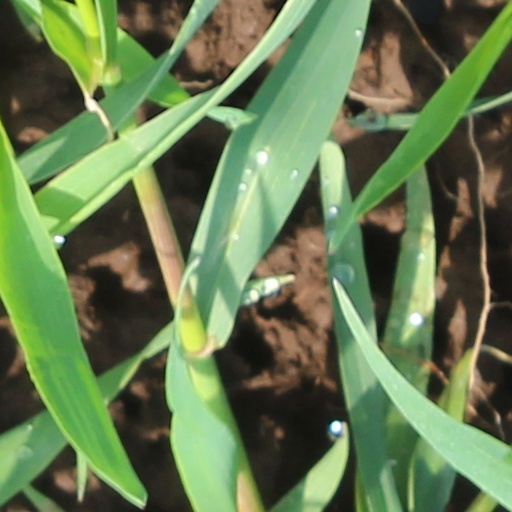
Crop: wheat